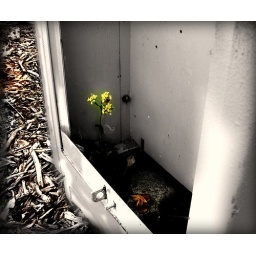
found... in junky and old metal electric power box near my house